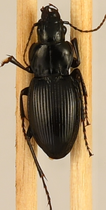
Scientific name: Cyclotrachelus torvus
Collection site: Northern Great Plains Research Laboratory NEON (NOGP), plot NOGP_001